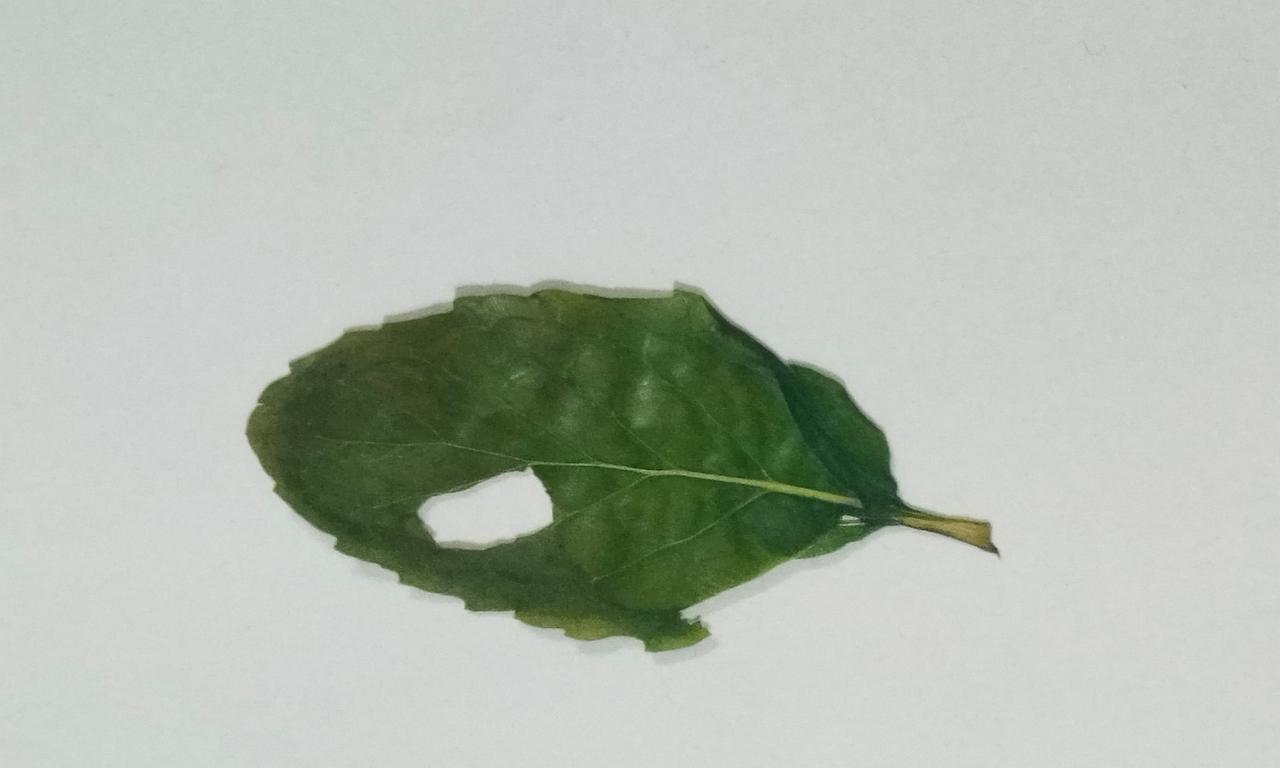
Label: Dried